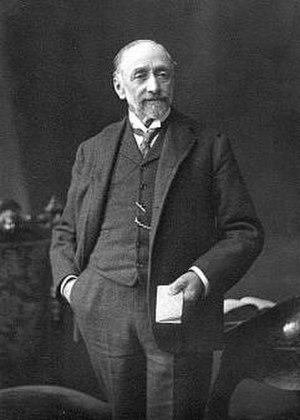
Gustav Wilhelm Wolff, co fondateur des chantiers Harland and Wolff et membre du Parlement britannique.
Sir Edward James Harland, Premier Baronnet, est un constructeur de navires, baronnet et politicien britannique, également Knight Bachelor. Né à Scarborough dans le Yorkshire du Nord, il étudie à l'Edinburgh Academy. En 1846, à l'âge de 15 ans, il devient apprenti chez Robert Stephenson and Company à Newcastle upon Tyne. Par la suite, il travaille à Glasgow puis à nouveau à Newcastle, et s'installe finalement à Belfast en 1854 pour diriger le chantier naval de Robert Hickson sur Queen's Island. Quatre ans plus tard, il achète le chantier et le renomme Edward James Harland and Company.
Gustav Wilhelm Wolff est un constructeur de navires et politicien britannique. Né à Hambourg, il déménage à Liverpool en 1849 pour vivre avec son oncle Gustav Christian Schwabe. Après avoir fait un apprentissage à Manchester, Wolff est employé comme dessinateur à Hyde dans le Grand Manchester, avant d'être employé par le constructeur Edward Harland comme assistant personnel.